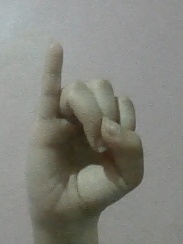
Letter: meem